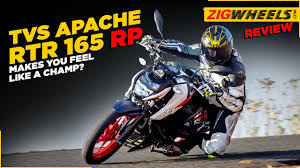
Vehicle type: Motorcycles